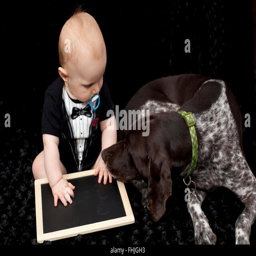
baby boy and his dog in a photo studio